Dresden–Werdau railway

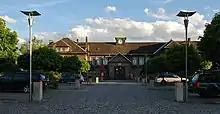
Niederwiesa station

"Niederwiesa" station was opened on 14 May 1866. It has been the terminus of the Roßwein–Niederwiesa railway since 1869. Trains have only operated to Hainichen since 1998. Since the modernisation of this line, it has been part of City-Bahn Chemnitz.